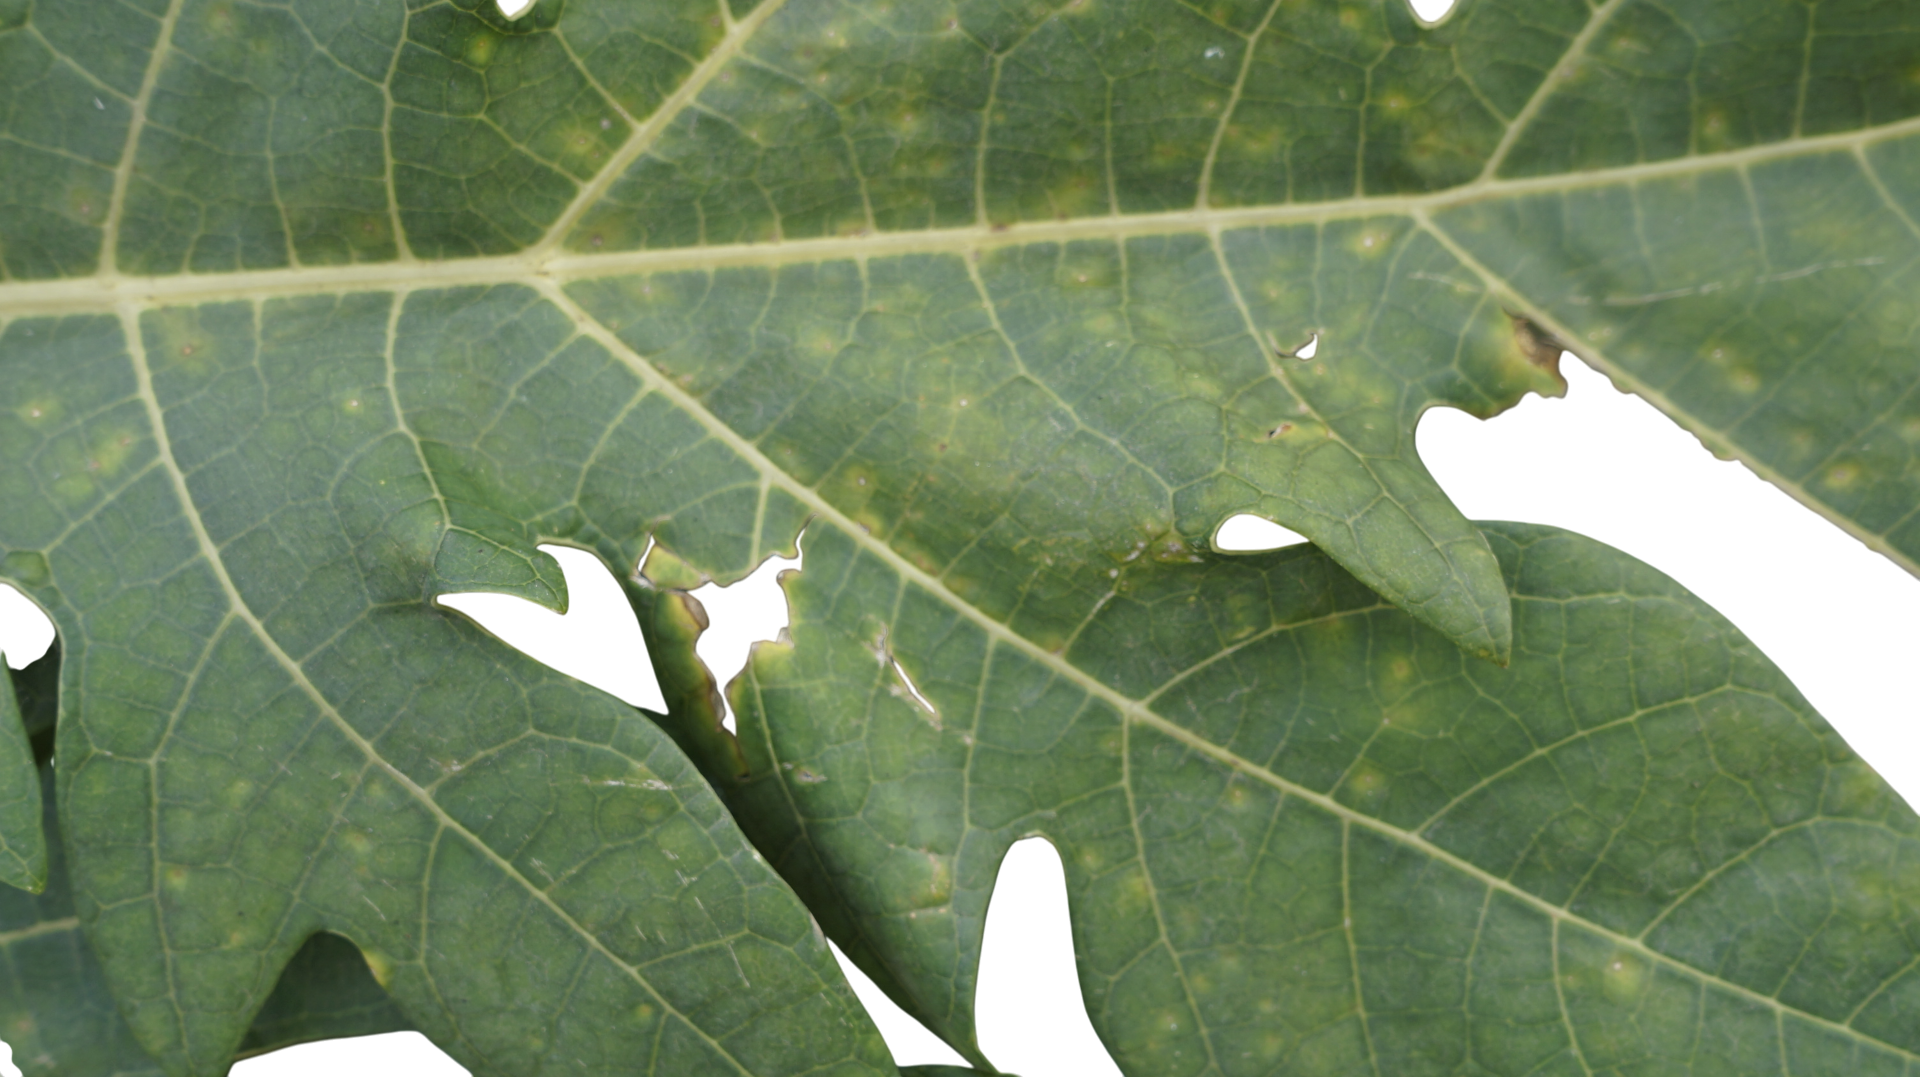
Crop: Papaya
Label: Carica_Insect_Hole